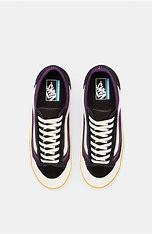
Brand: Vans
Model: Style 36